Wendover

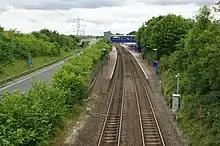
The bypass and railway station to the west of Wendover and looking north; the new High Speed 2 rail link will be in a tunnel further to the left

The gap through the Chilterns that Wendover sits astride has long been an important communications route. It is used by the A413 road between London and Aylesbury, the London to Aylesbury railway line, and the new high speed rail link between London and the North that is now under construction. At Wendover this route is crossed by the route of the ancient Icknield Way, running along the line of the Chilterns, that has connected Wiltshire to Norfolk since prehistoric times.